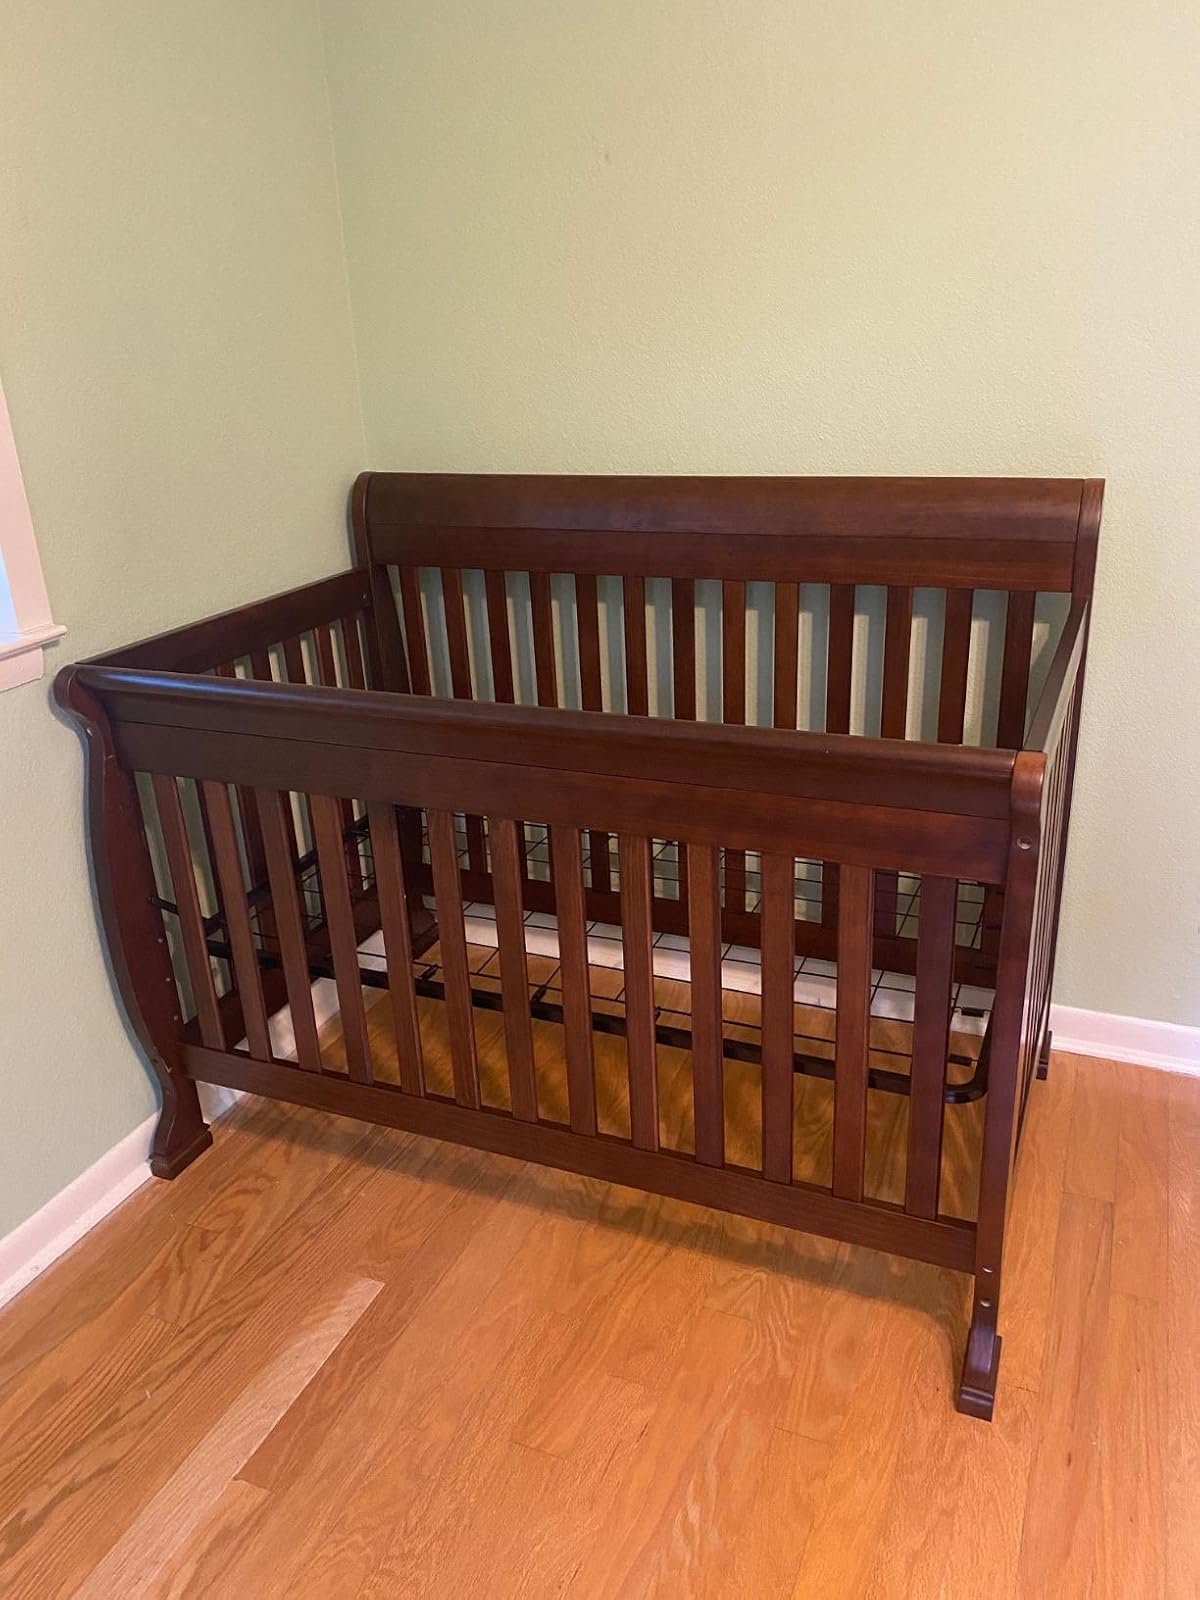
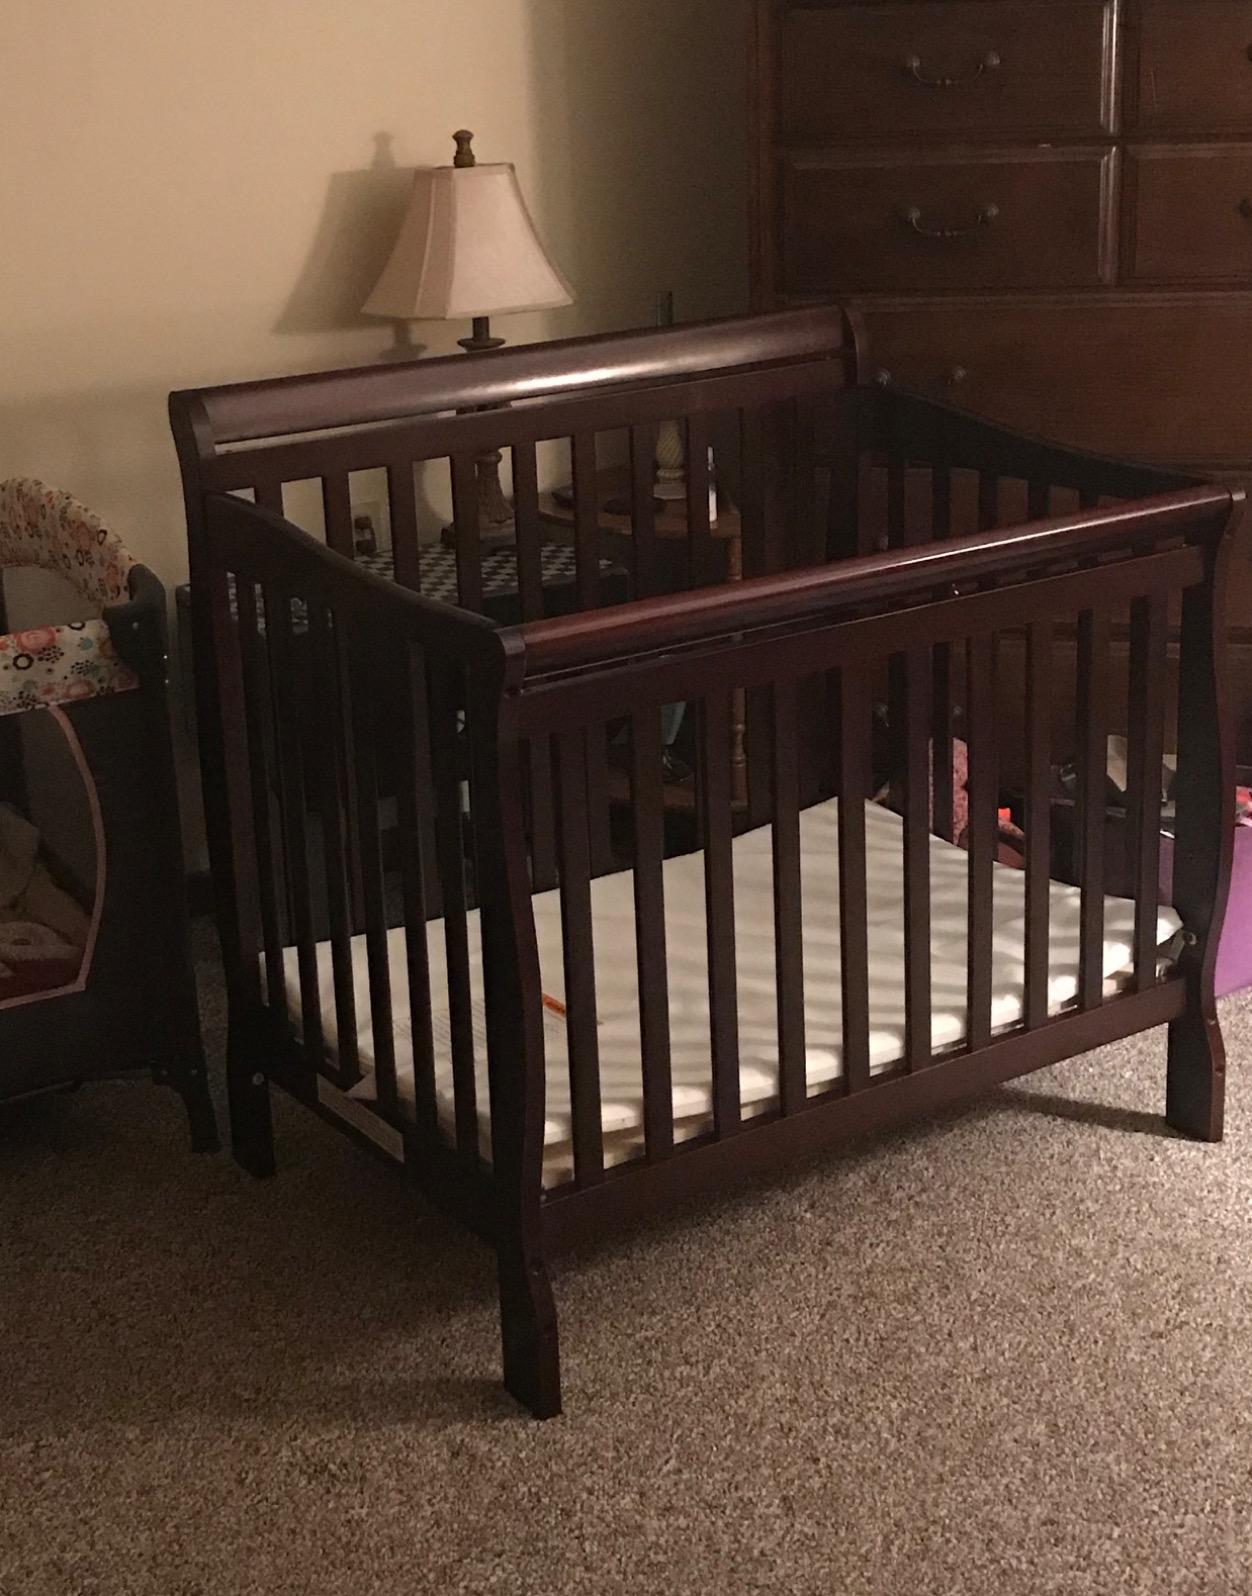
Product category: products_crib
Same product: no